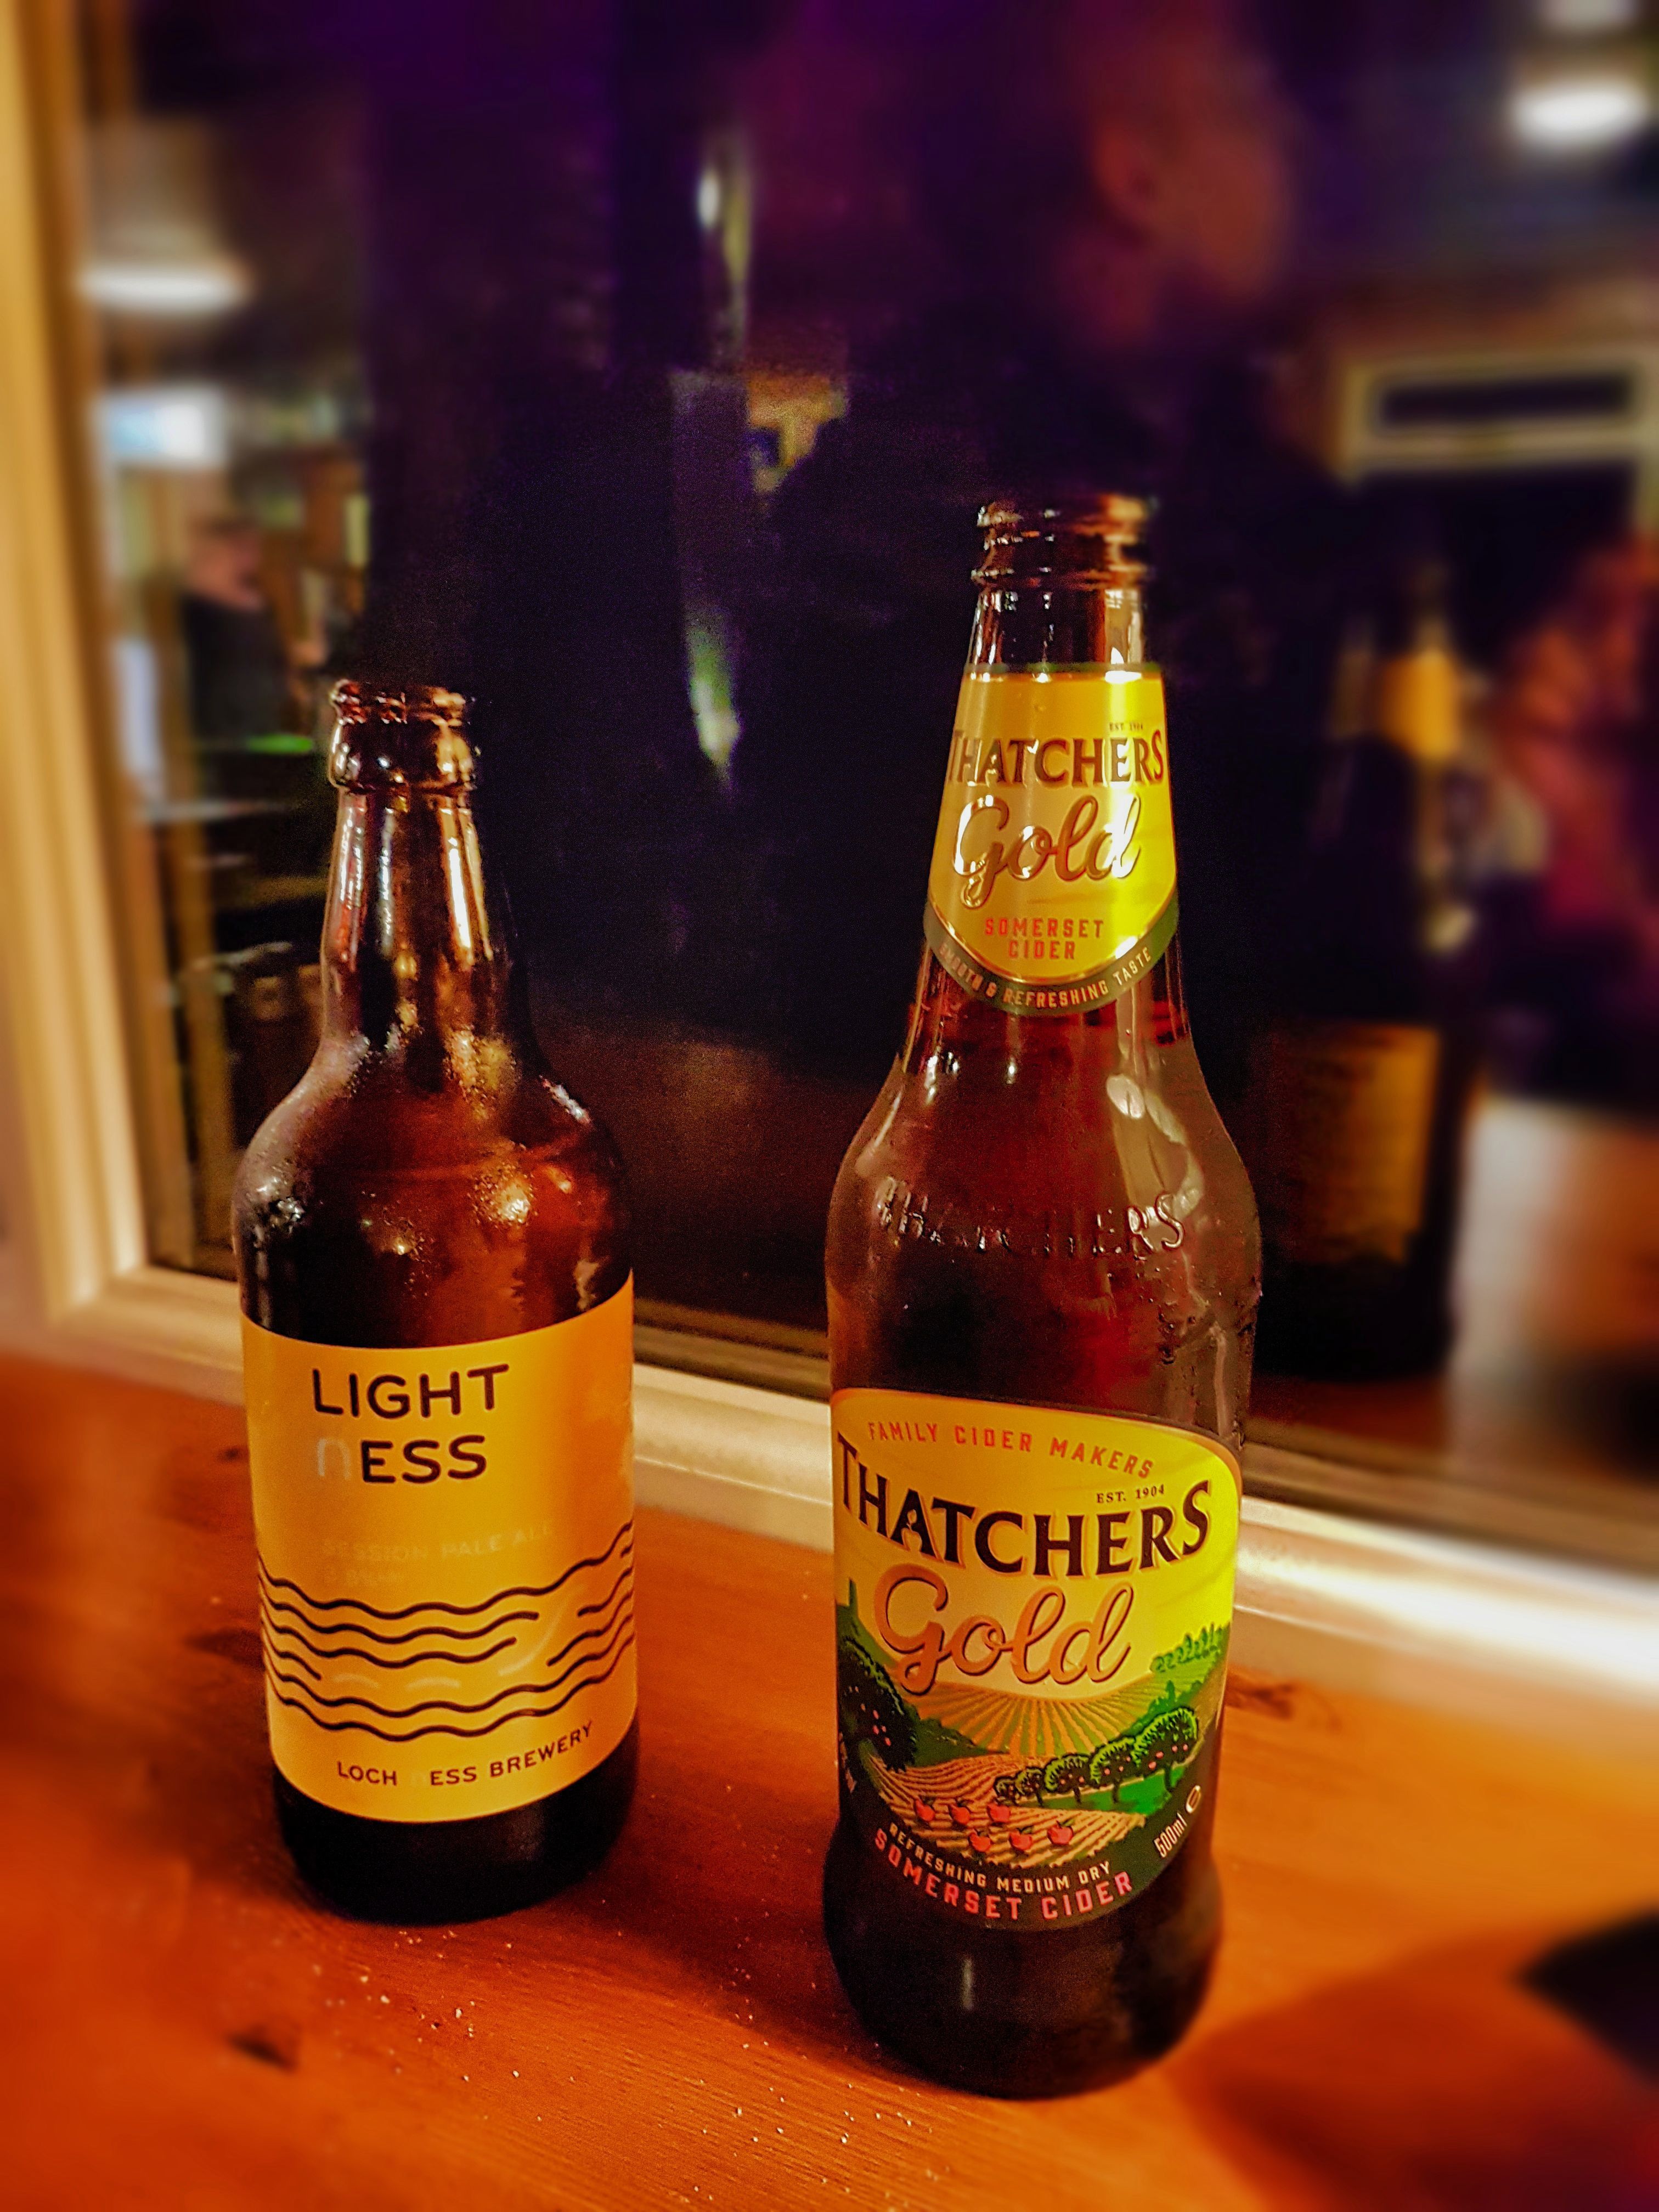
Bottle Duo
This picture shows two bottles, probably beer bottles, labeled with different labels and placed on a wooden surface. In the background, there is a window with a reflection on it.
A close-up shot shows two bottles—probably beer bottles—labeled with different labels and placed on a wooden surface. In the background, there is a window with a reflection on it. The picture has rich, earthy tones that are appealing, rustic, and warm. A comfortable, laid-back ambiance is enhanced by the soft lighting.
Labels: Alcohol, Beer, Beverage, Bottle, Beer Bottle, Liquor, Window, Wooden Surface, Label
Camera: samsung SM-G930F
Aperture: F1.7
Exposure: 1/10 sec
ISO: 500
Focal length: 4.2 mm